Fiat 500

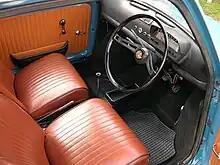
Fiat 500L interior

In September 1968 Fiat put on sale the 500 L or "Lusso" ("tipo 110 F/L"), a more richly trimmed and better appointed version of the standard 500 F. The 500 L remained on sale until 1972, when the new Fiat 126 was introduced.